Alamgir II

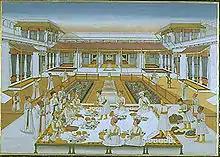
Imad-ul-Mulk, a persecutor of the Mughal imperial family, holds a banquet.

Imad-ul-Mulk hired Maratha mercenaries to do his bidding and put all the imperial revenues into his own pocket and starved Alamgir II's family. He also persecuted Ali Gauhar, the elder son of Alamgir II.